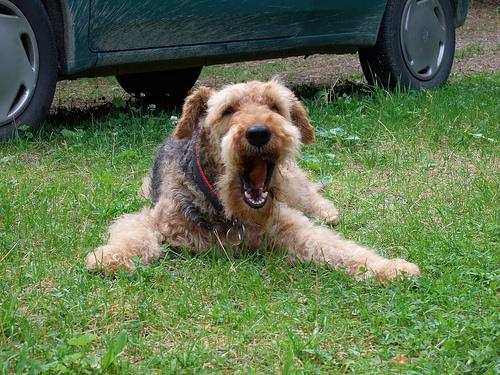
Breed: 200-n000008-Airedale